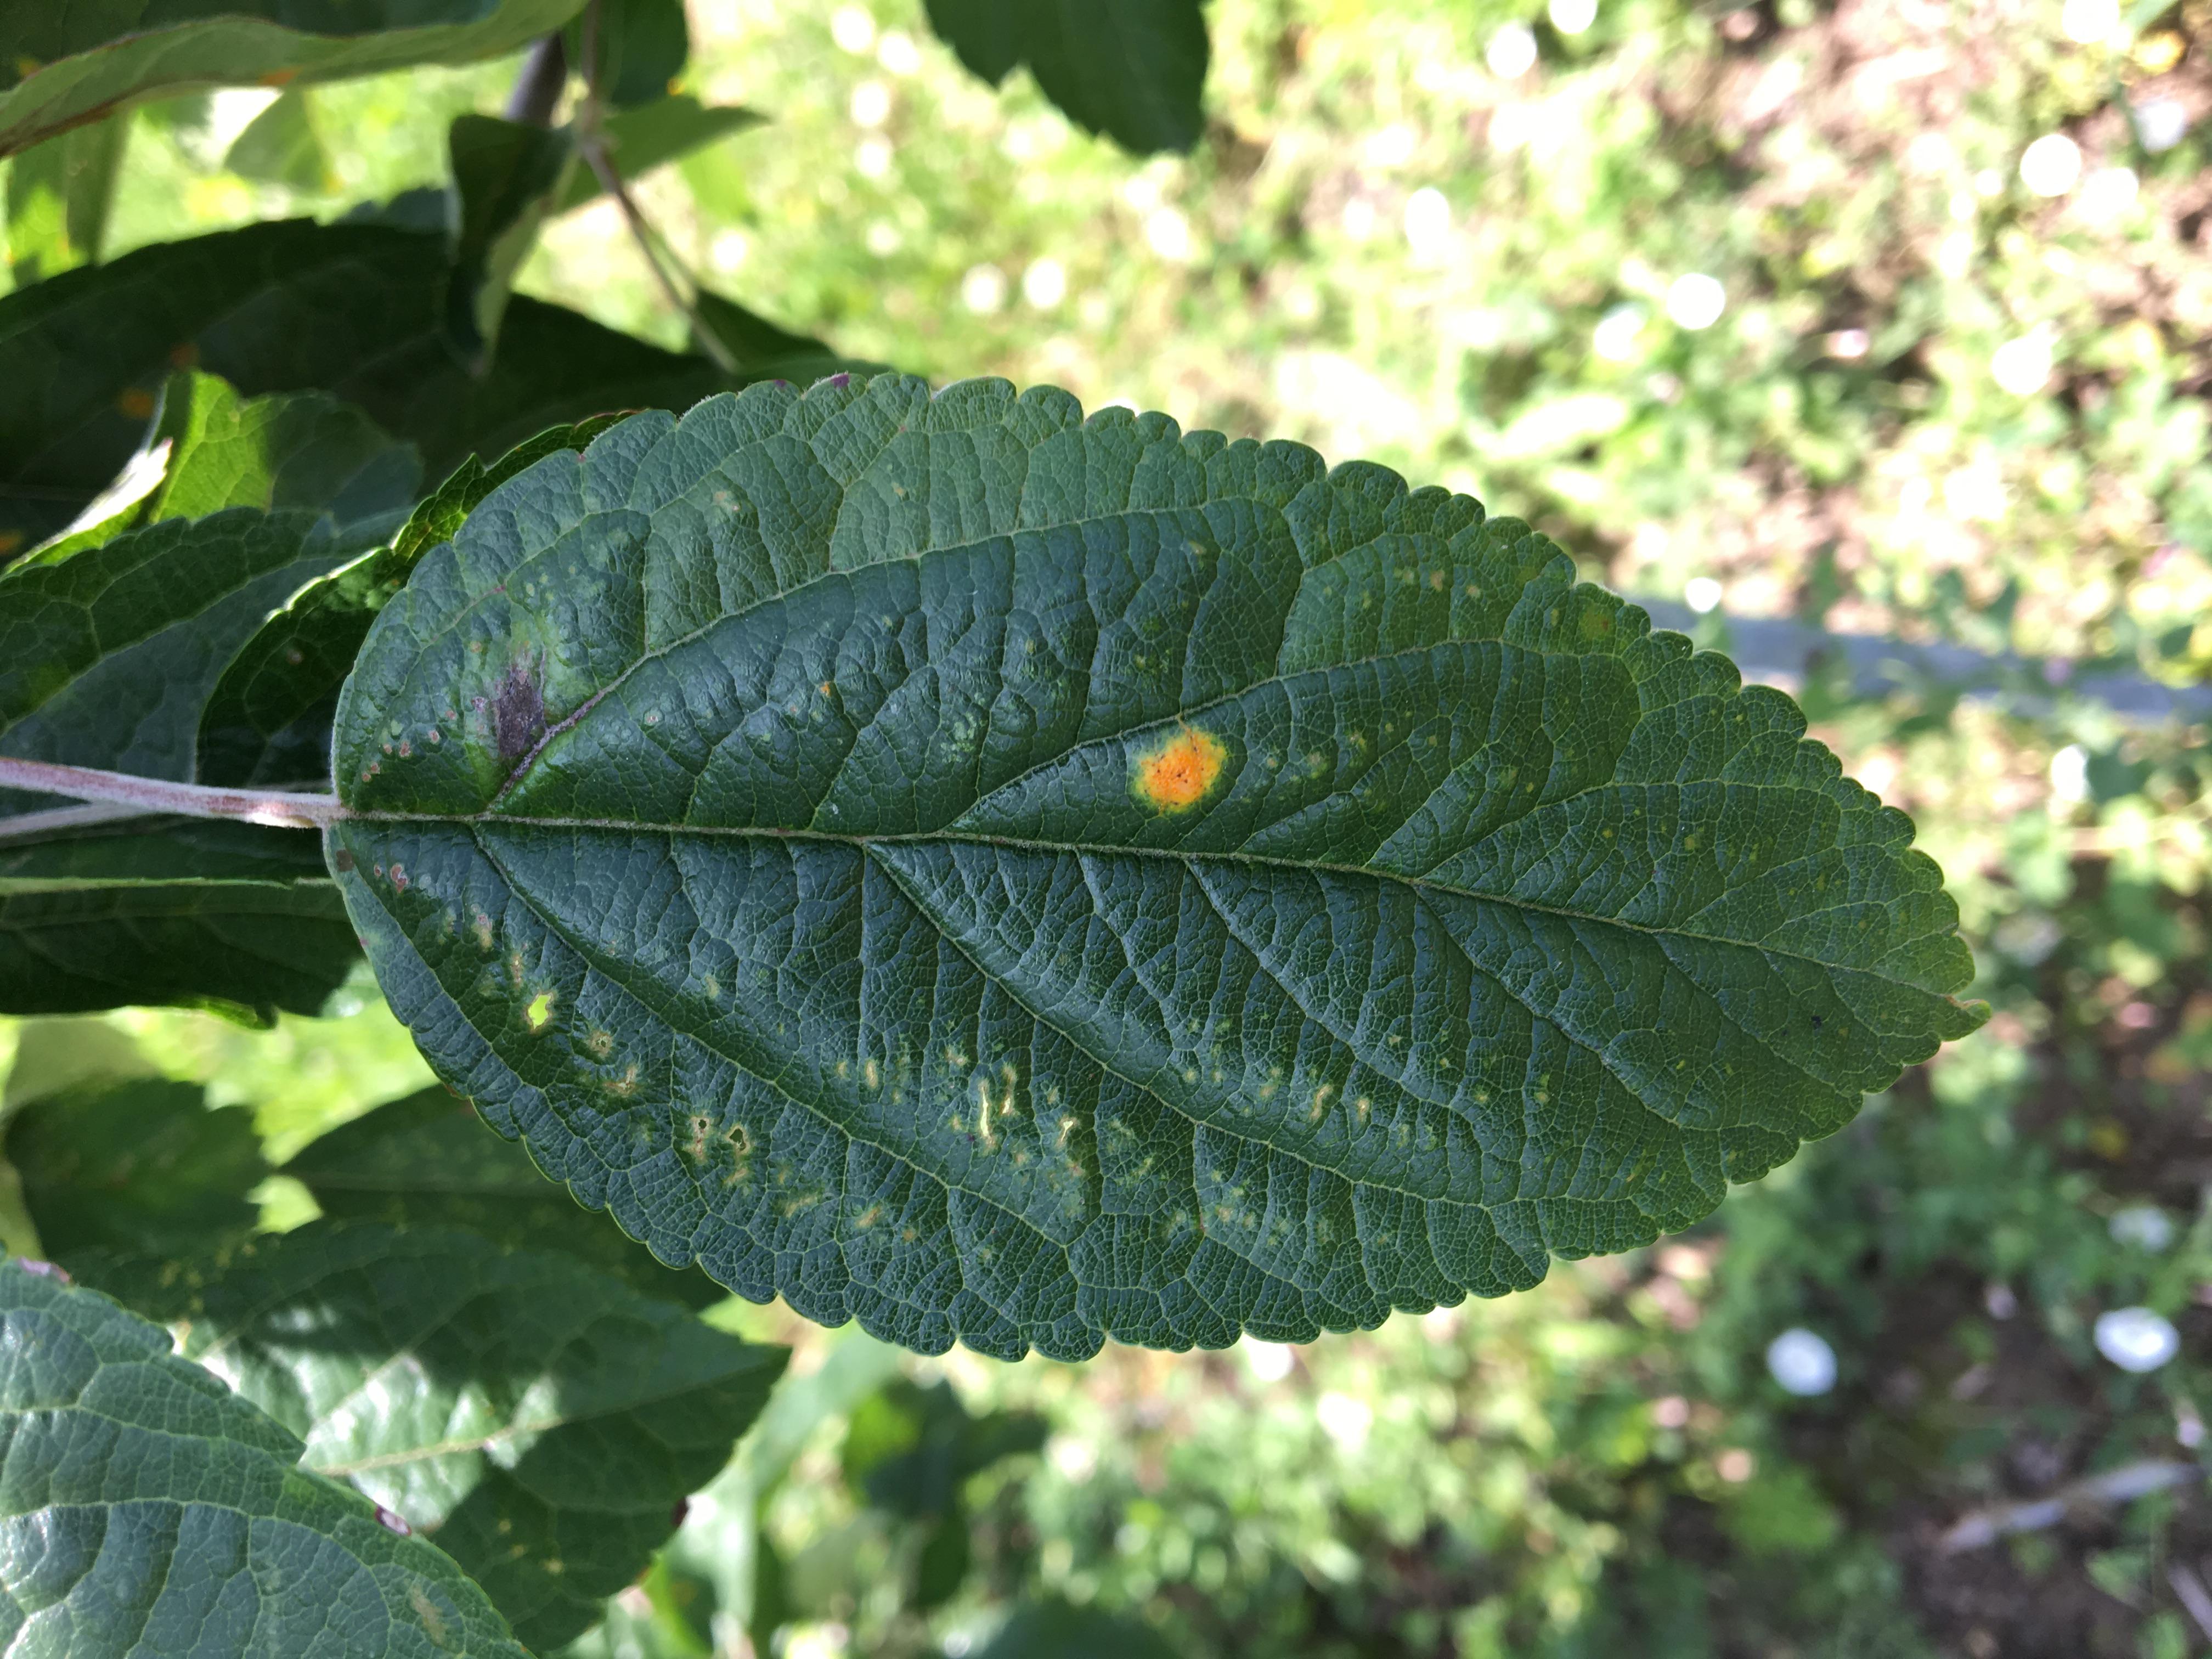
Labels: rust